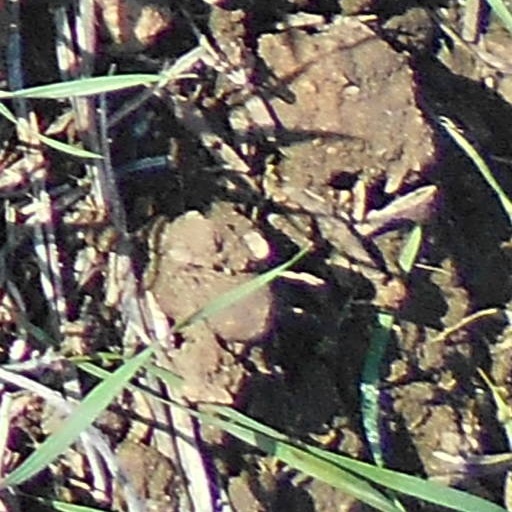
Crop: wheat